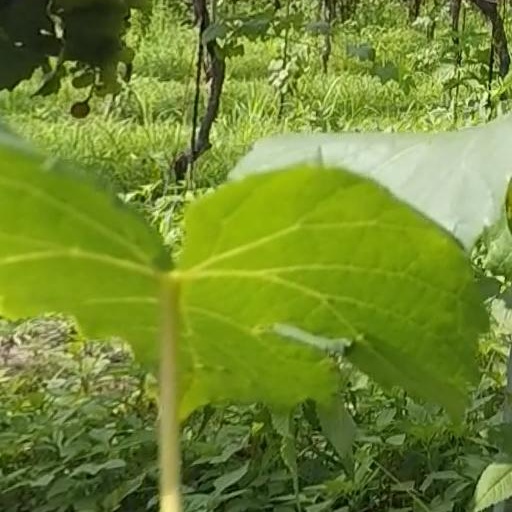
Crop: grape